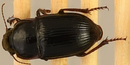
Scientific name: Euryderus grossus
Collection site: Central Plains Experimental Range NEON (CPER), plot CPER_003